Neil Cicierega

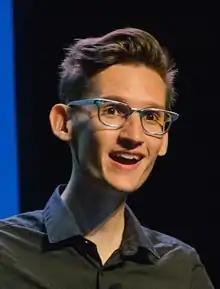
Cicierega in September 2016

Neil Stephen Cicierega (born August 23, 1986) is an American musician, filmmaker, YouTuber, and animator. He is known as the creator of "Potter Puppet Pals", "The Ultimate Showdown of Ultimate Destiny", and various music albums under the name Lemon Demon, along with a series of mashup albums under his own name.